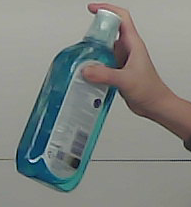
Product: sensodyne_mouthwash